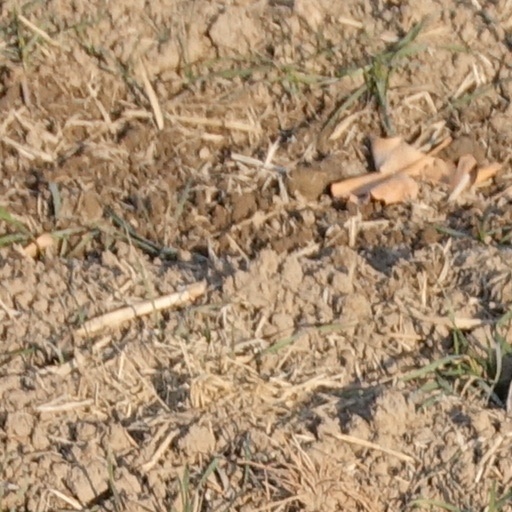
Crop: wheat